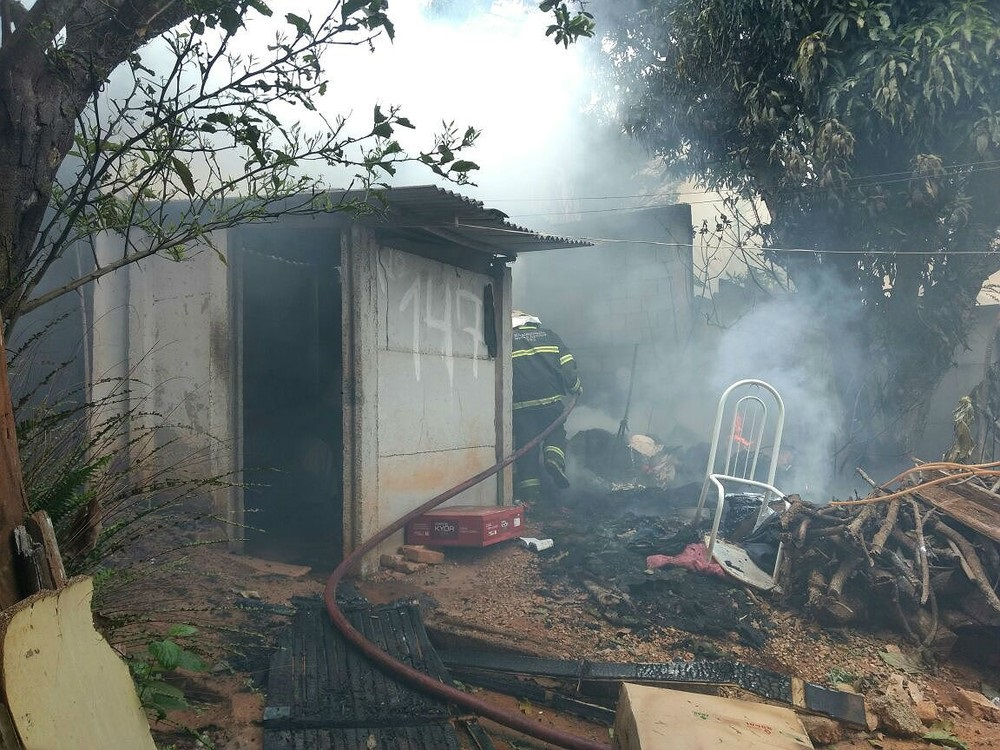
Fire: yes
Smoke: yes